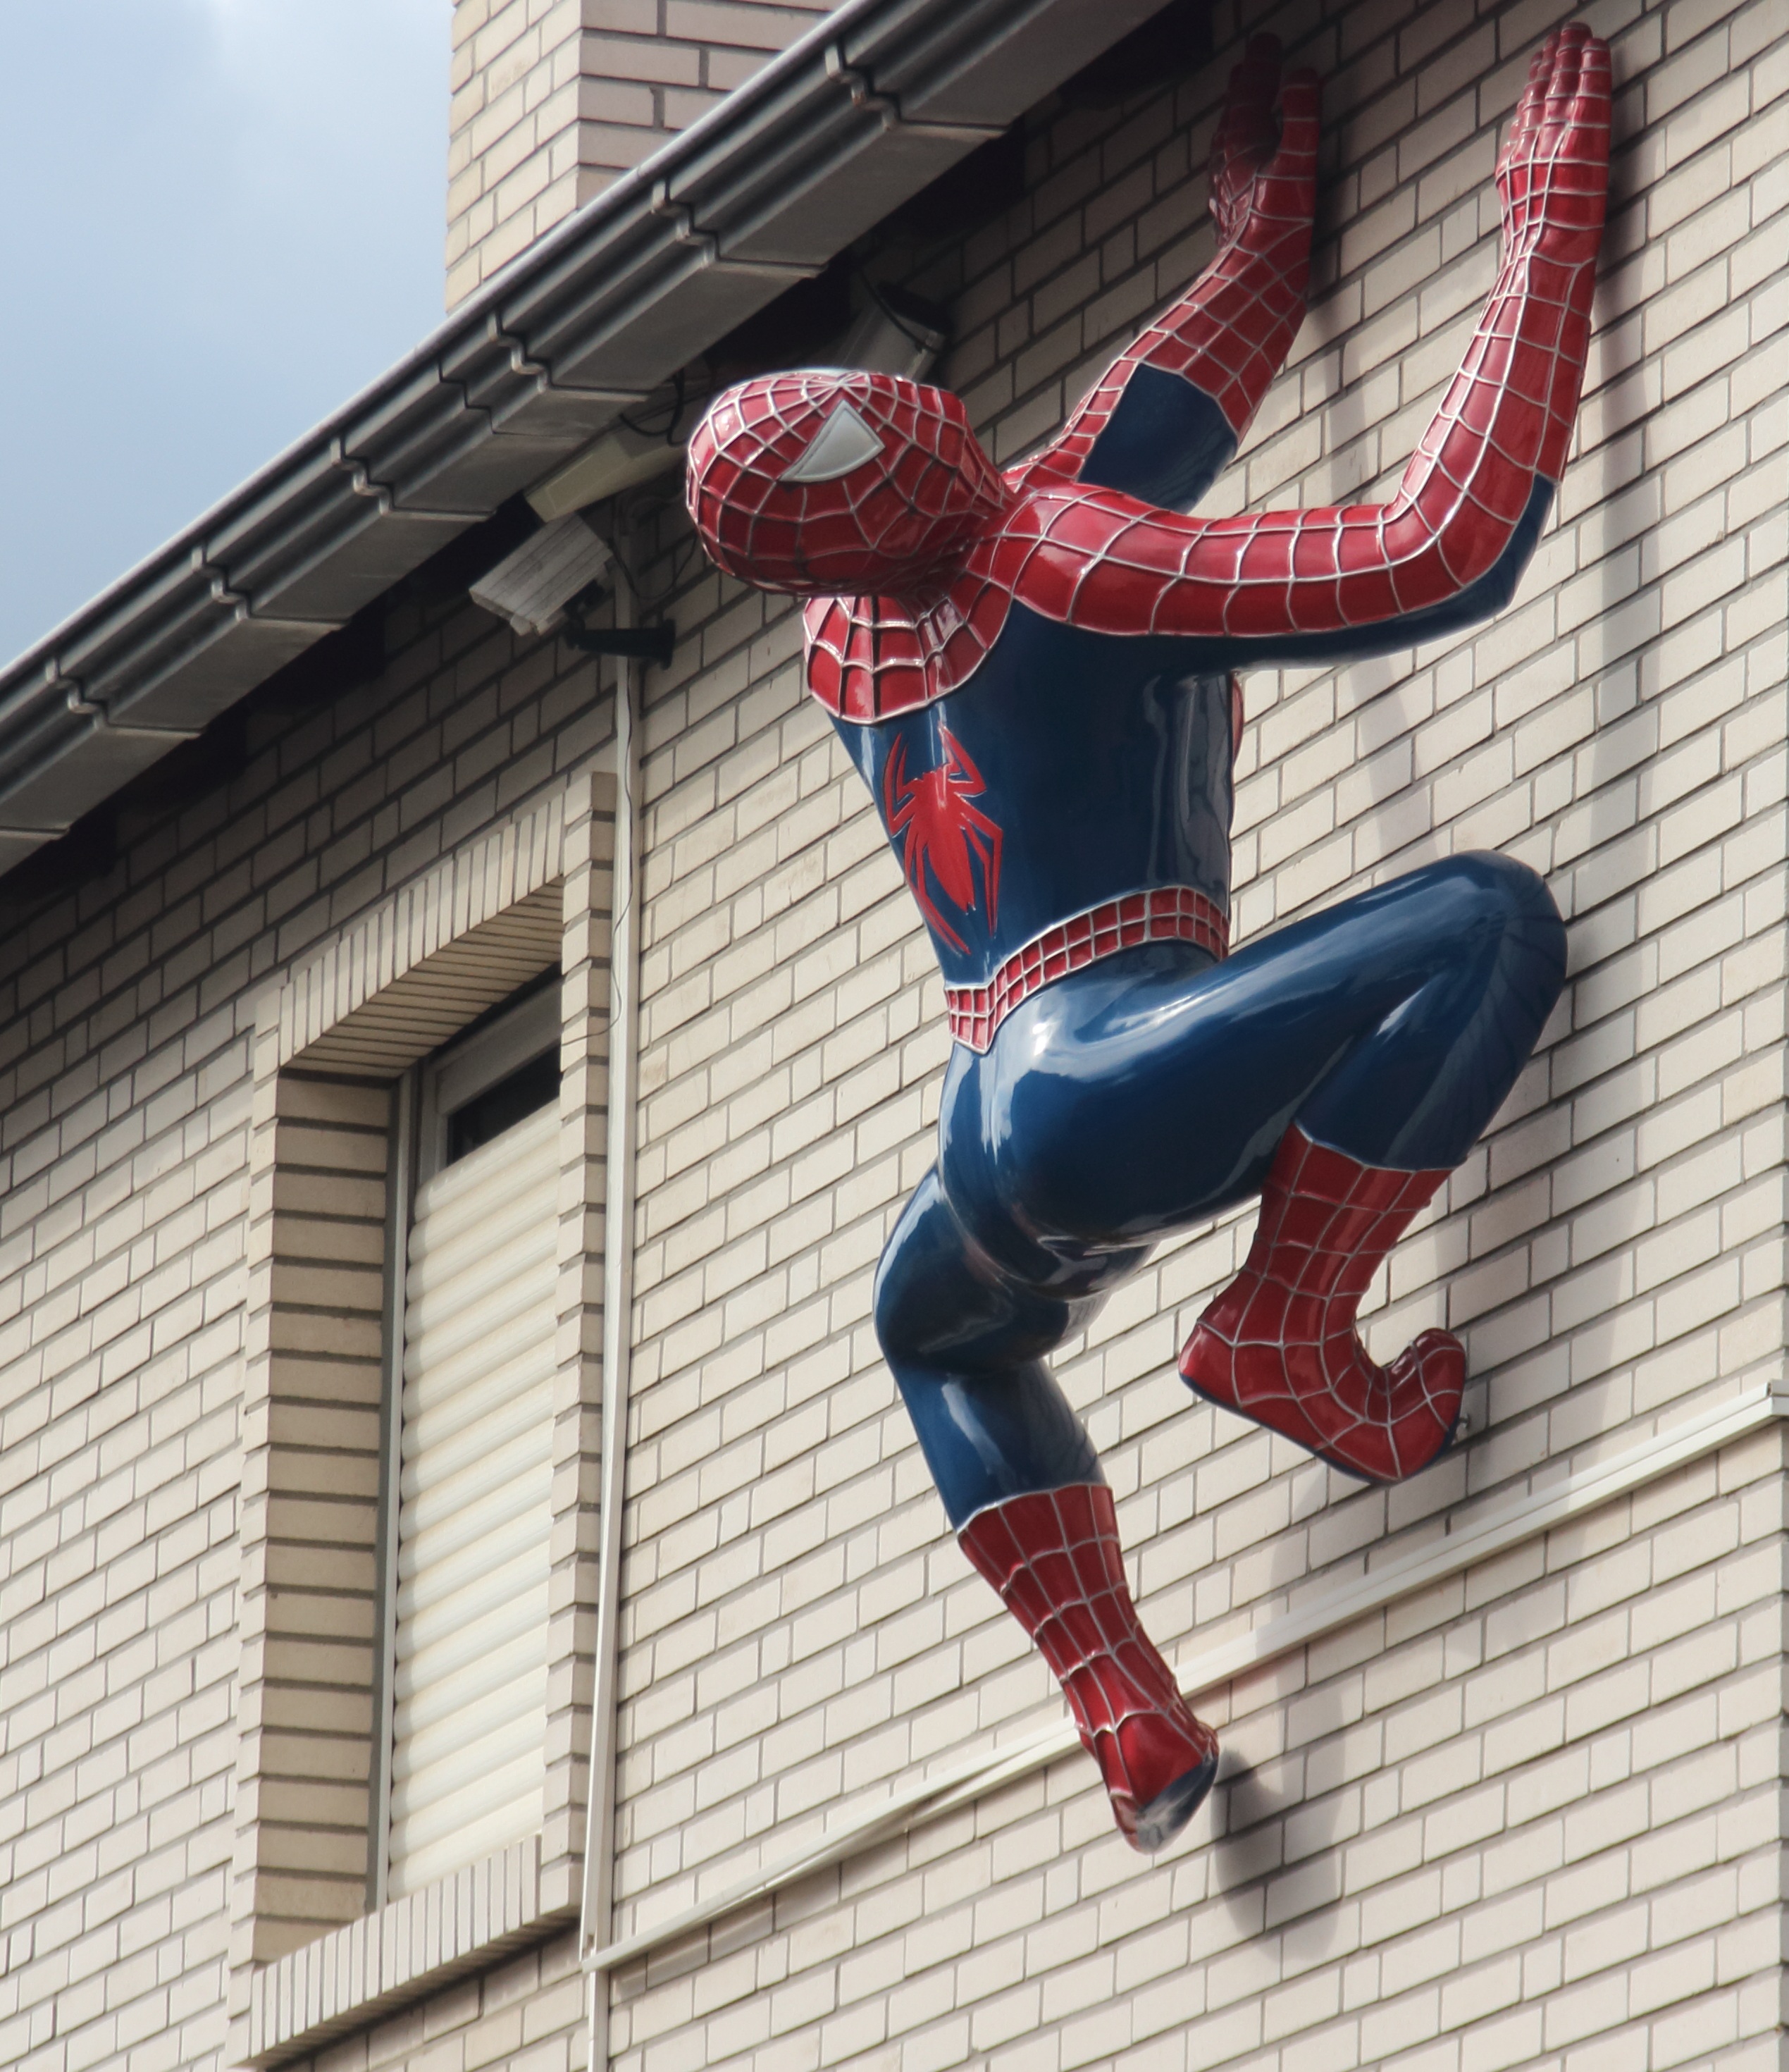
sky, building, home, wall, stone, statue, decoration, red, facade, blue, gate, toy, artwork, cheers, face, sculpture, art, figure, legs, funny, switzerland, bust, naked, drawbridge, stone statue, lined, panties, stone figure, hauswand, spiderman, wooden gate, stone figures, thurgau, high heeled shoes, champagne glass, lady legs, loophole, garter belt, schloss hagenwil